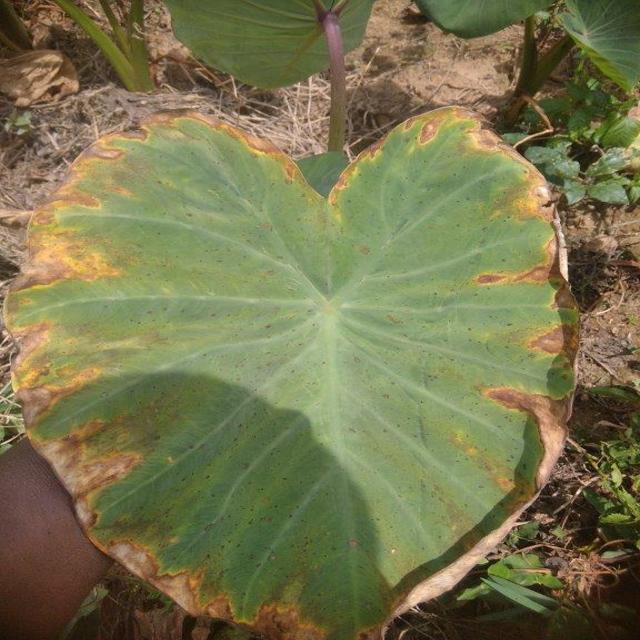
Label: Mid_Blight